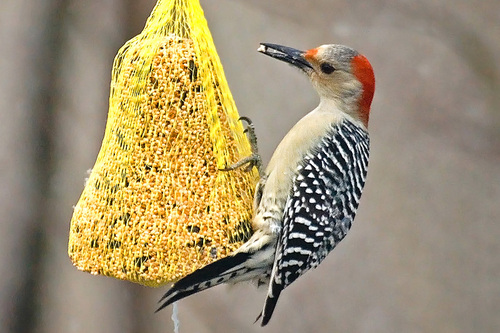
this bird is of medium height, with reddish orange crest at the base of its head and red just before its black beak and black and white checkered wings.
a smaller avian with a patch of red on its face and on the back of its head, and also has a zebra pattern down its wings and tail feathers.
this small bird has a black and white spotted pattern on its wings, a white chest, and orange on the back of its head.
this colorful bird has a black and white back,white belly,orange nape and sharp claws
this small bird has a black beak, striped feathers and an orange head.
medium-sized bird with a white belly, geometric black and white coverts secondaries and rectrices, and most strikingly, a bold red spot above the bill matching the wild red streak on the back of its head.
this bird has wings that are black and white and has a red crowna bird with black and white stripes along its back and wings and an orange color on the back of its head.
a bird with a white-gray crown and a red nape, white belly, and black-white striped wings.
bird has black beck with gray and orange head, white chest and black and white wings on the body.
Species: Red Bellied Woodpecker